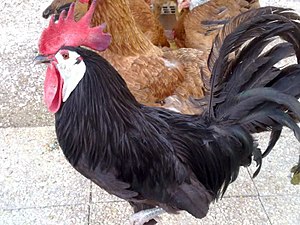
Spanier (hønserace)
Spanierhøns
Spanier er en gammel hønserace, der stammer fra Spanien, racen blev allerede kendt i Storbritannien år 1572.